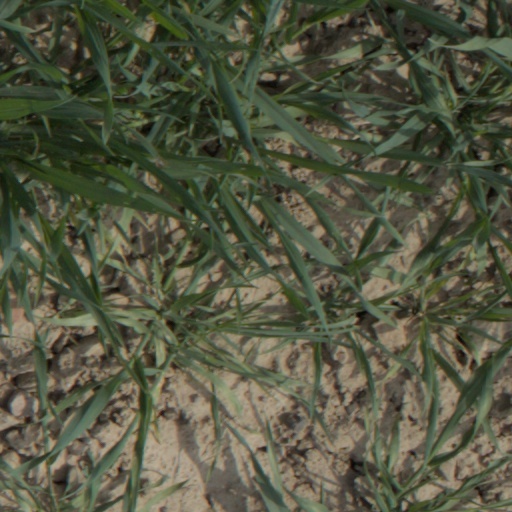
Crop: wheat